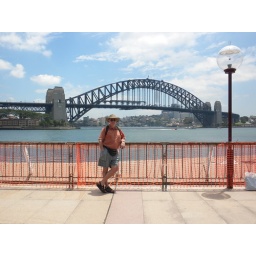
Bill at opera house with sydney harbour bridge in the background